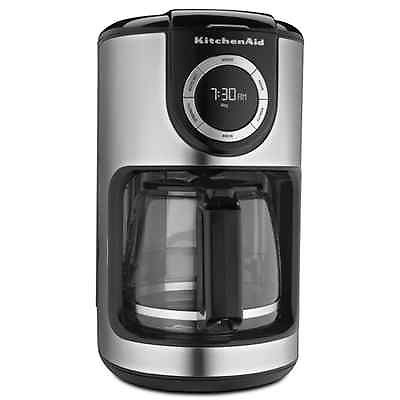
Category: coffee maker